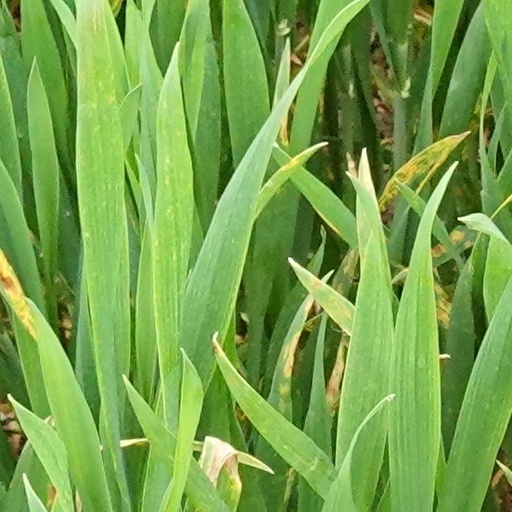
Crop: wheat